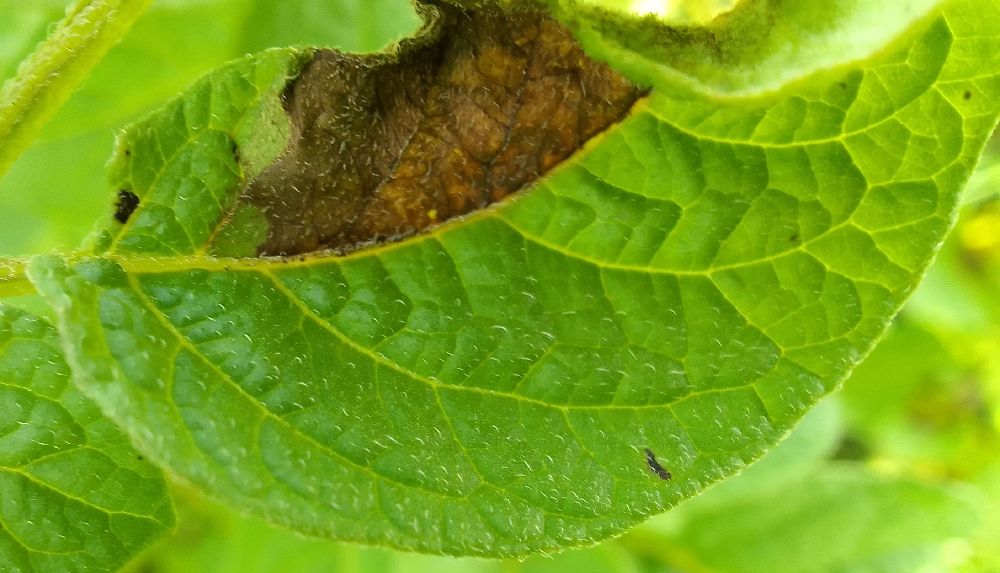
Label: Late blight